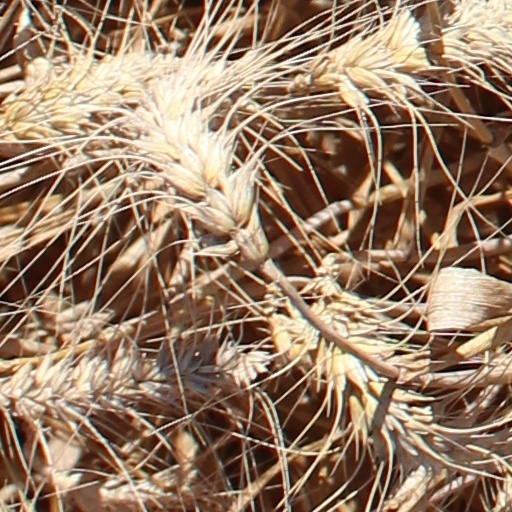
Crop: wheat